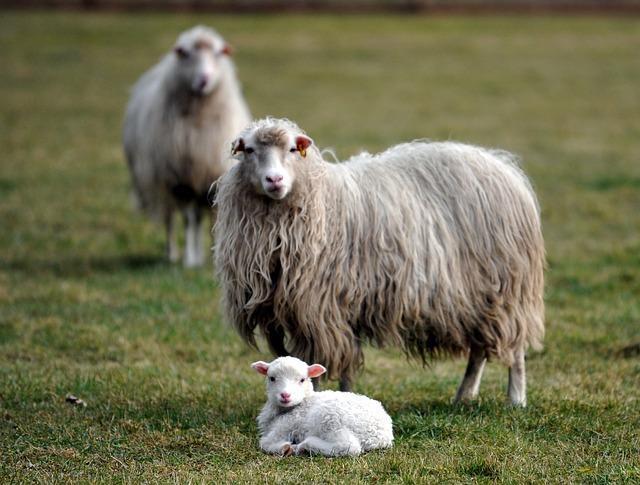
sheep